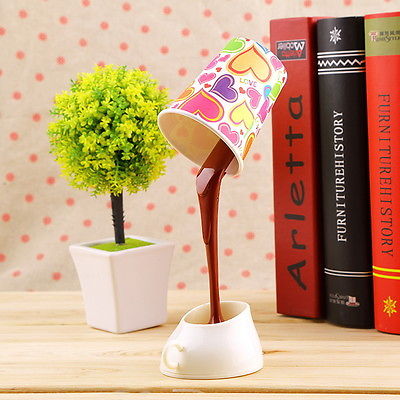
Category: lamp